Rachel Barkow

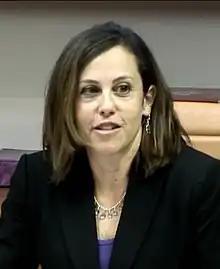

Rachel Elise Barkow (née Selinfreund; born 1971) is an American professor of law at the New York University School of Law. She is also faculty director of the Center on the Administration of Criminal Law. Her scholarship focuses on administrative and criminal law, and she is especially interested in applying the lessons and theory of administrative law to the administration of criminal justice. In 2007, Barkow won the Podell Distinguished Teaching Award at NYU. In the fall of 2008, she served as the Beneficial Visiting Professor of Law at Harvard Law School. In 2025, Barkow released a book titled "Justice Abandoned" which highlights six Supreme Court decisions that paved the way for mass incarceration in the United States.